Renaissance Revival architecture

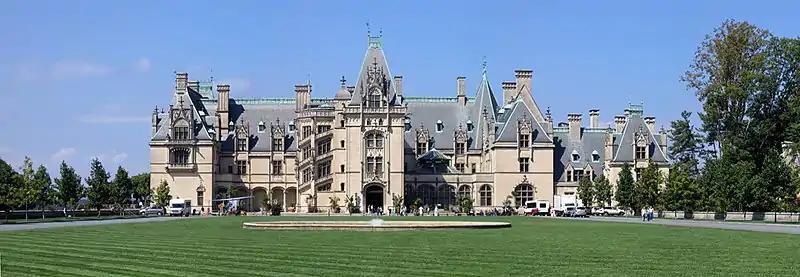
Biltmore House in Asheville, North Carolina (United States), owned by the Vanderbilt family, 1888–1895

The style spread to North America, where it became a favourite domestic architectural style of the wealthiest Americans. The Breakers in Newport, Rhode Island, was a residence of the Vanderbilt family designed by Richard Morris Hunt in 1892; it and contemporaneous Gilded Age mansions exemplify the ambitions of wealthy Americans in equaling and surpassing the ostentatious lifestyles of European aristocrats. During the latter half of the 19th century 5th Avenue in New York City was lined with "Renaissance" French chateaux and Italian palazzi, all designed in Neo-Renaissance styles. Most of these have since been demolished.